Illinois Fighting Illini men's basketball

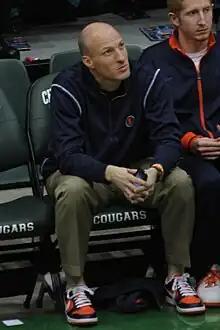
Coach Groce

Before the start of the 1936–37 season, Douglas R. Mills began acting as the head coach and athletic director of the Illinois men's basketball team. In his first season, the Illini finished with a 14–4 (10–2) record, which was good enough to share the Big Ten title with Minnesota.